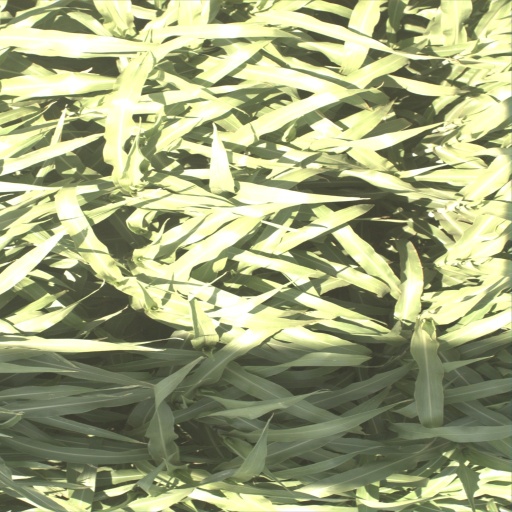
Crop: sorghum